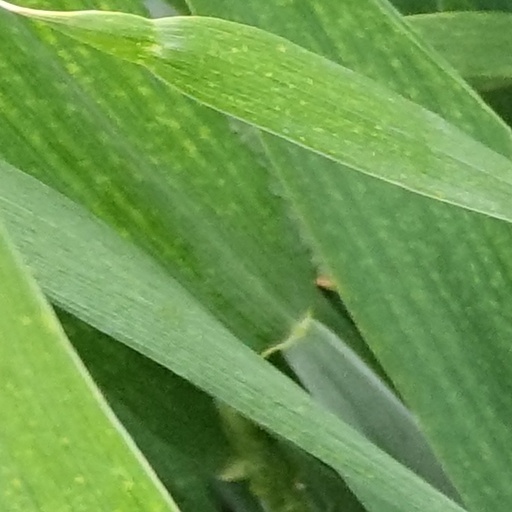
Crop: wheat